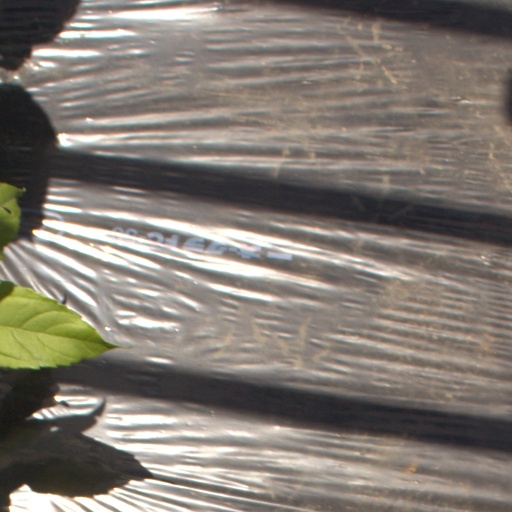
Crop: Jerusalem artichoke